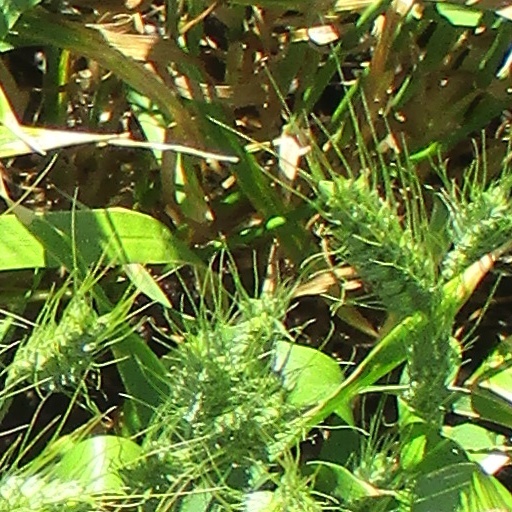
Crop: wheat